Gorteria

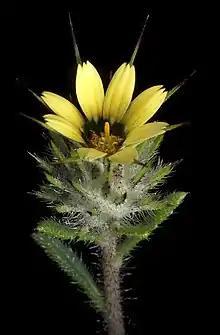
"Gorteria personata"

Five of the species assigned to "Gorteria" are always annuals, two always shrublets ("G. alienata" and "G. integrifolia"), and one species ("G. diffusa") is mostly annual, but populations near the coast in Namaqualand tend to survive and become woody in their second year. The stems are cylindrical (or terete) with long, stiff white hairs, rarely reddish or blackish at their foot, striped along their lengths, and sometimes with short soft hair as well. The alternately set leaves lack a stalk, have margins rolled downward and inward. The upper surface is sparsely to densely set with ½–2 mm (0.02-0.08 in) long stiff white hairs, while the lower surface is whitish felty hairy except on the midvein. The flower heads can be found on their own at the end of the branches, and are enveloped in an involucre, whose bracts are merged at their base only, with short, soft, silky white hairs and long, stiff white hairs with striping along their lengths. These involucres become woody with age, and the entire flower heads detach from the mother plant with the fruits (or cypselas) inside them. Later one new plant emerges (or sometimes up to five) from it. The common base of the florets (called the receptacle) does not have receptacular bracts (or paleas) at the foot of each floret. There are between five and fourteen infertile ray florets that have a base color that ranges between cream and dark orange. At the base there may be darker spots, sometimes jointly creating a ring, but sometimes only present on two or three of the ray florets. The underside has mostly a darker, less clear color and there are some short, striped hairs. The fertile yellow to orange disc florets are somewhat bilateral symmetrical (or zygomorph), deeply incised to form five lobes and have some hairs and glandular hairs. Some set seed, but most of them are functionally male. The anthers do not have tail extensions.